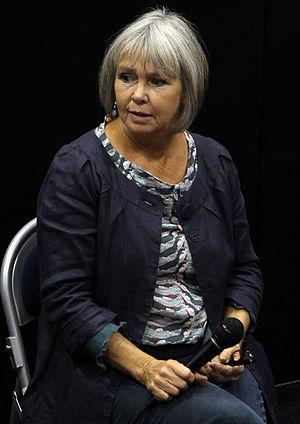
Wendy Padbury, née le 7 décembre 1947, est une actrice anglaise ayant tourné dans de nombreuses séries télévisées britanniques et est principalement connue pour son rôle de Zoe Heriot dans la série anglaise Doctor Who.